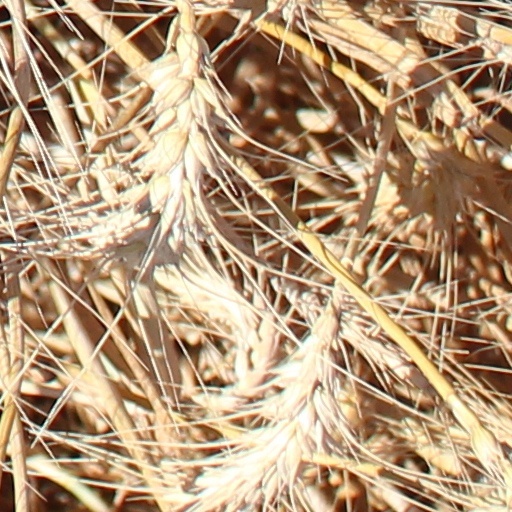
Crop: wheat